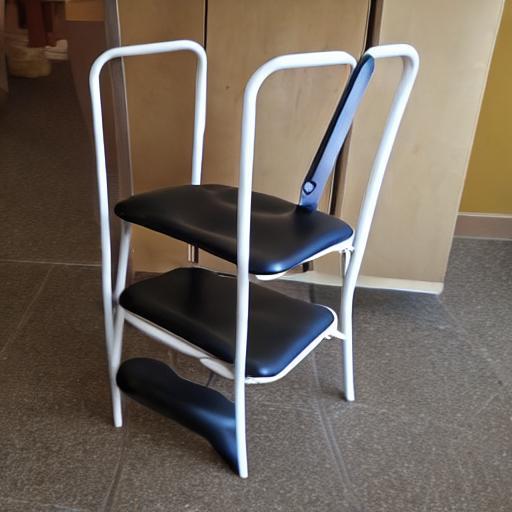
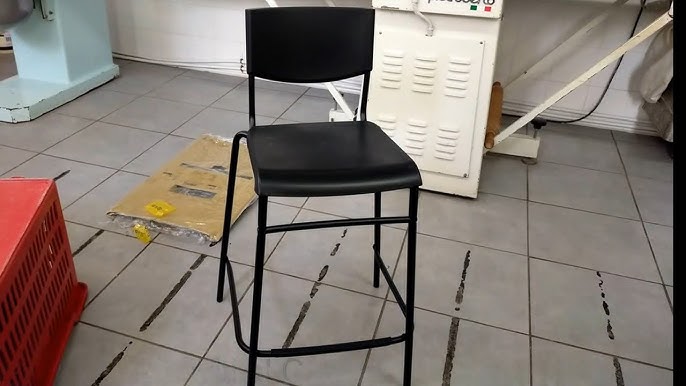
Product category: stool
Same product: no